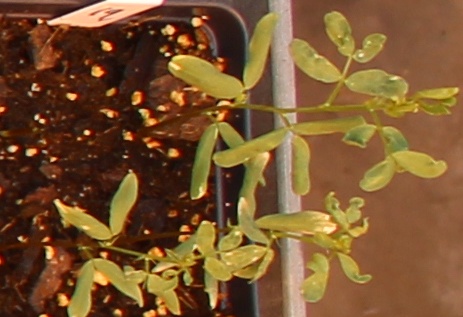
Label: Lentil